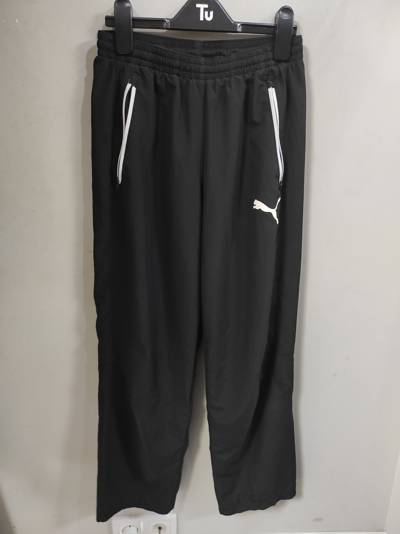
Waste category: clothes